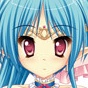
Portrait style: Anime Portrait